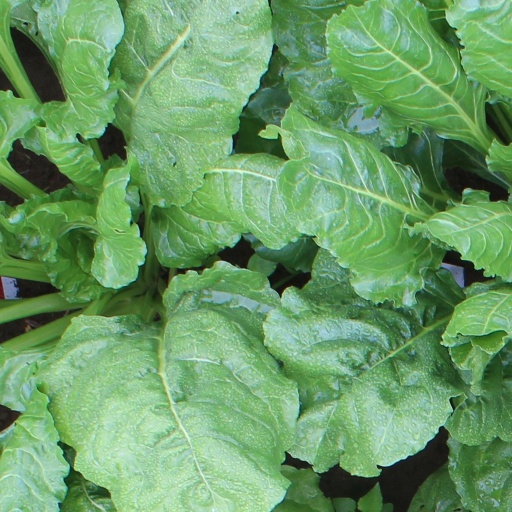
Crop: sugar beet